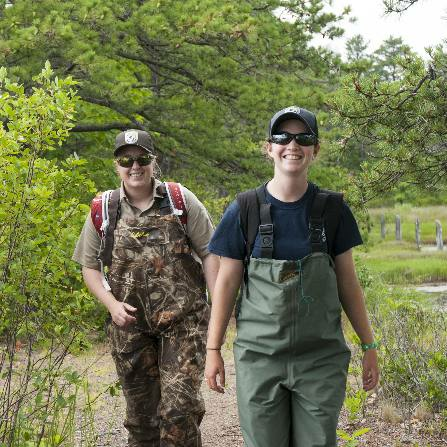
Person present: Yes